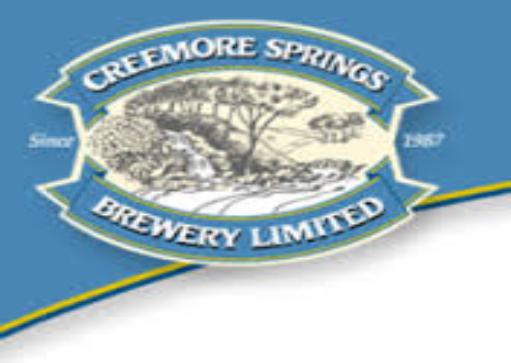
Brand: Creemore
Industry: Food